Hugo Black III

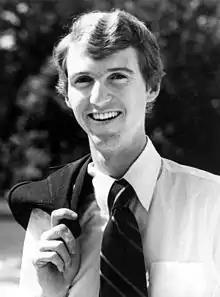

Hugo Lafayette "Hugh" Black III (July 15, 1953 – September 29, 2007) was an American lawyer.